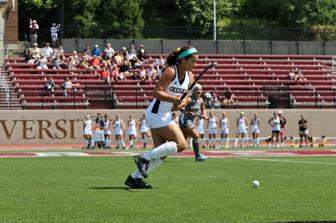
Building: Owsley B. Frazier Stadium
Country: United States of America
Year built: 2007
American stadium Owsley Frazier Stadium A field hockey game at the stadium in 2017 Full name Owsley Brown Frazier Stadium Address 201 Newburg Road Louisville, KY United States Coordinates 38°12′57″N 85°42′12″W / 38.21571°N 85.70322°W / 38.21571; -85.70322 Owner Bellarmine University Operator Bellarmine Univ. Athletics Type Multi-purpose stadium Capacity 2,000 Surface Artificial turf Current use Soccer Field hockey Lacrosse Track and field Opened August 24, 2007 ; 17 years ago ( August 24, 2007 ) Tenants Bellarmine Knights ( NCAA ) teams: men's and women's soccer men's lacrosse women's field hockey track and field Website athletics.bellarmine.edu/owsley-stadium Owsley B. Frazier Stadium is a multi-purpose stadium on the campus of Bellarmine University in Louisville, Kentucky . The facility serves as home to Bellarmine Knights men's and women's soccer , women's field hockey , men's lacrosse, and track and field teams. The stadium opened on August 24, 2007, in a Bellarmine Knights women's soccer game, and was officially dedicated on August 28, 2007. Construction took approximately 18 months and was completed at an estimated cost of $5.1 million. On February 20, 2010, the plaza area of the stadium was named after men's lacrosse coach Jack McGetrick. The plaza houses the locker rooms, concessions, and restrooms for the stadium. McGetrick started the lacrosse program at Bellarmine in 2004 and is well known throughout the lacrosse community. The stadium is named after Owsley Brown Frazier (1935–2012), a philanthropist who founded the Frazier History Museum . Features Owsley B. Frazier Stadium incorporates several innovative features, including: Artificial turf . The artificial turf at the stadium has permanent markings for soccer, field hockey, and lacrosse. A complex drainage system is incorporated into the design to allow for play in all weather conditions. The "24/7" artificial field surface is named Joseph P. and Janet A. Clayton Field. Stadium lighting . The lighting system features redirected lighting which bends spill lighting back on to the field, drastically reducing the amount of light which will fall outside the stadium's perimeter. Track surface . The track is an eight-lane, 400-meter track, featuring three long jump pits, two pole vault areas, a high jump pit, and a steeplechase water jump pit. The surface is a dual-durometer, polyurethane poured surface provided by Beynon Sport Surfaces, the same company which has installed tracks at other top college facilities including at Illinois , Maryland , and Purdue . References